Yellow Peril

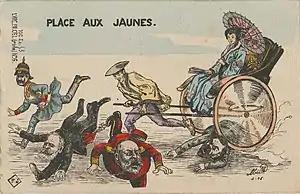
French postcard captioned "Make way for the yellows" shows Japanese imperialism running over four great nations of Europe—Russia, Britain, France, and Germany

Eugenicists used the Yellow Peril to misrepresent the U.S. as an exclusively WASP nation threatened by miscegenation with the Asian Other by expressing their racism with biological language (infection, disease, decay) and imagery of penetration (wounds and sores) of the white body. In "The Yellow Peril; or, Orient vs. Occident" (1911), the end time evangelist G. G. Rupert said that Russia would unite the colored races to facilitate the Oriental invasion, conquest, and subjugation of the West; said white supremacy is in the Christian eschatology of verse 16:12 in the Book of Revelation: "Then the sixth angel poured out his bowl on the great Euphrates River, and it dried up so that the kings from the east could march their armies toward the west without hindrance". As an Old-Testament Christian, Rupert believed the racialist doctrine of British Israelism, and said that the Yellow Peril from China, India, Japan, and Korea, were attacking Britain and the US, but that the Christian God himself would halt the Asian conquest of the Western world.